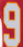
Number: 9